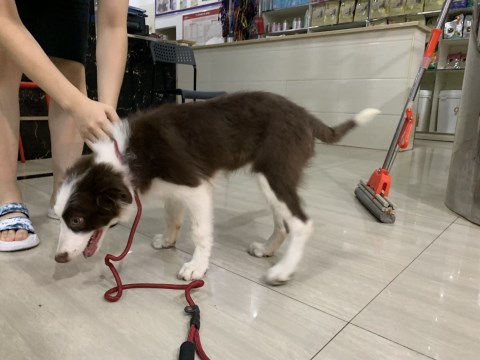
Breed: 2594-n000109-Border_collie